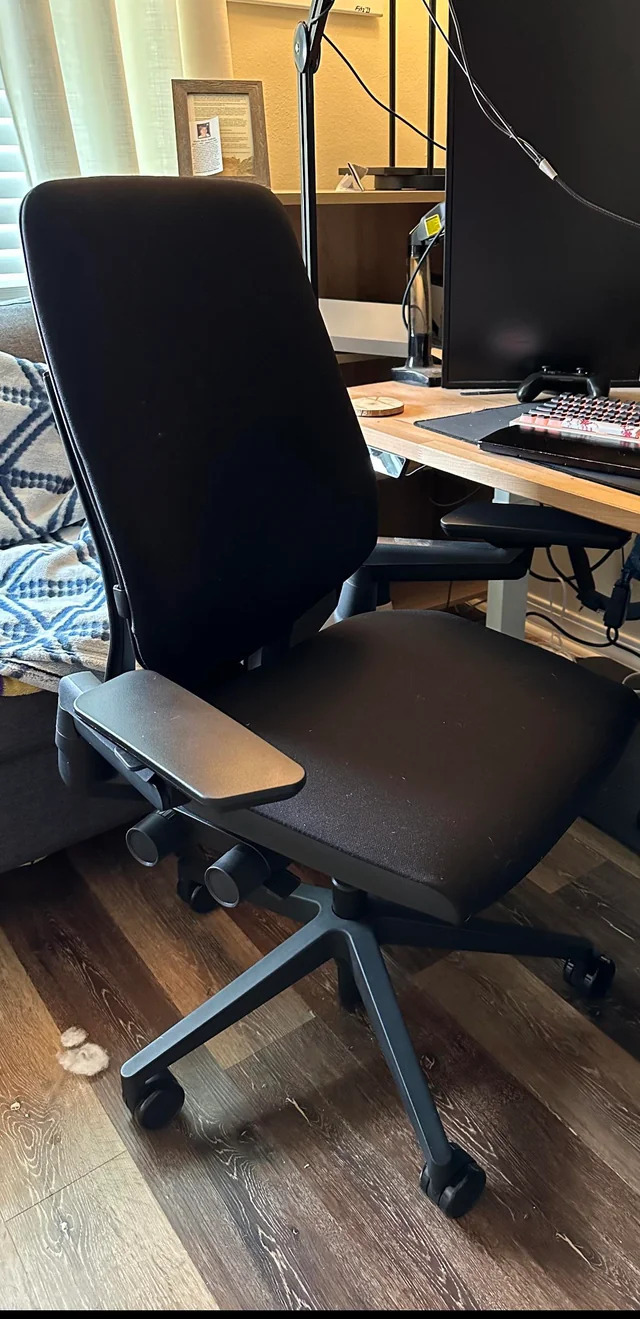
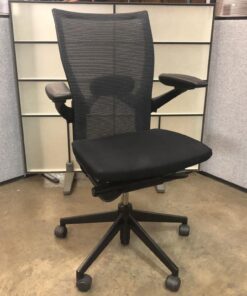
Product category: items_chair
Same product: no